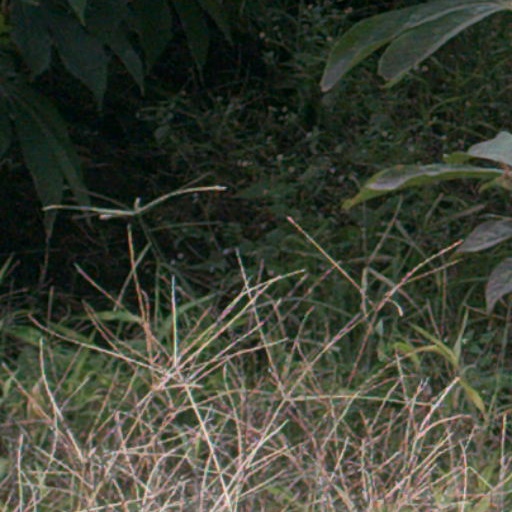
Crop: cassava